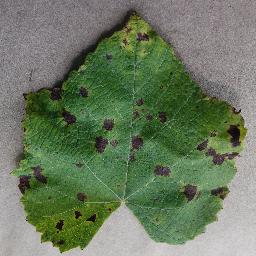
Label: Grape___Leaf_blight_(Isariopsis_Leaf_Spot)